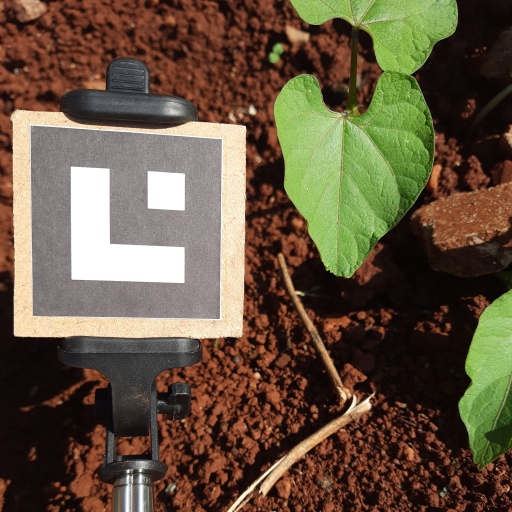
Observations: wavy surface, no eating holes, under sunlight